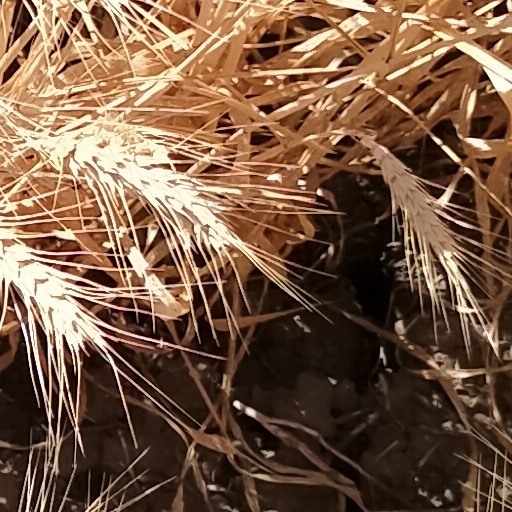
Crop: wheat